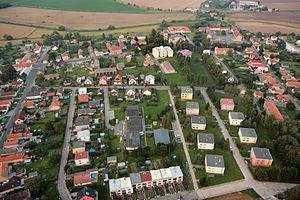
Luštěnice est une commune du district de Mladá Boleslav, dans la région de Bohême-Centrale, en République tchèque. Sa population s'élevait à 2 212 habitants en 2020.